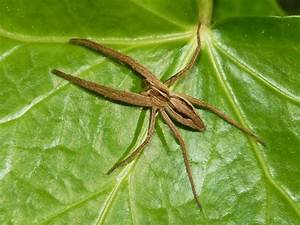
Label: spider